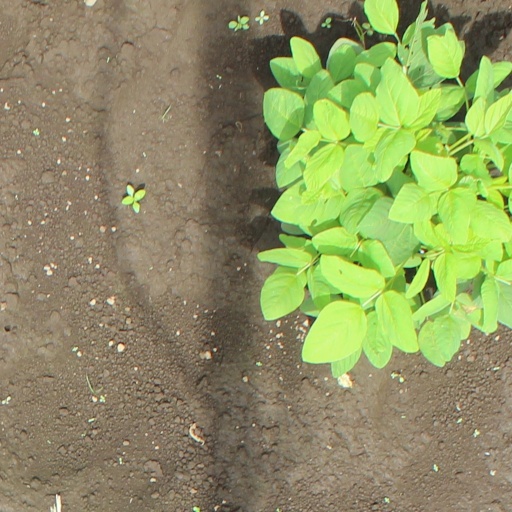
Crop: soybean